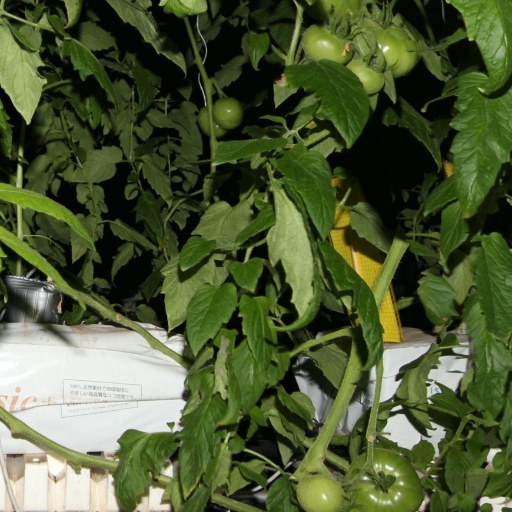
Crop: tomato